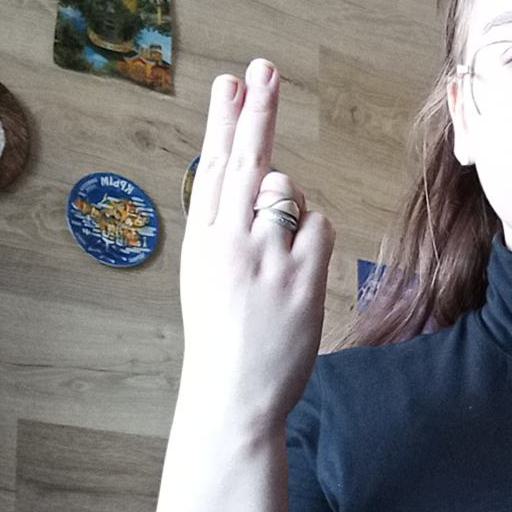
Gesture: two_up_inverted